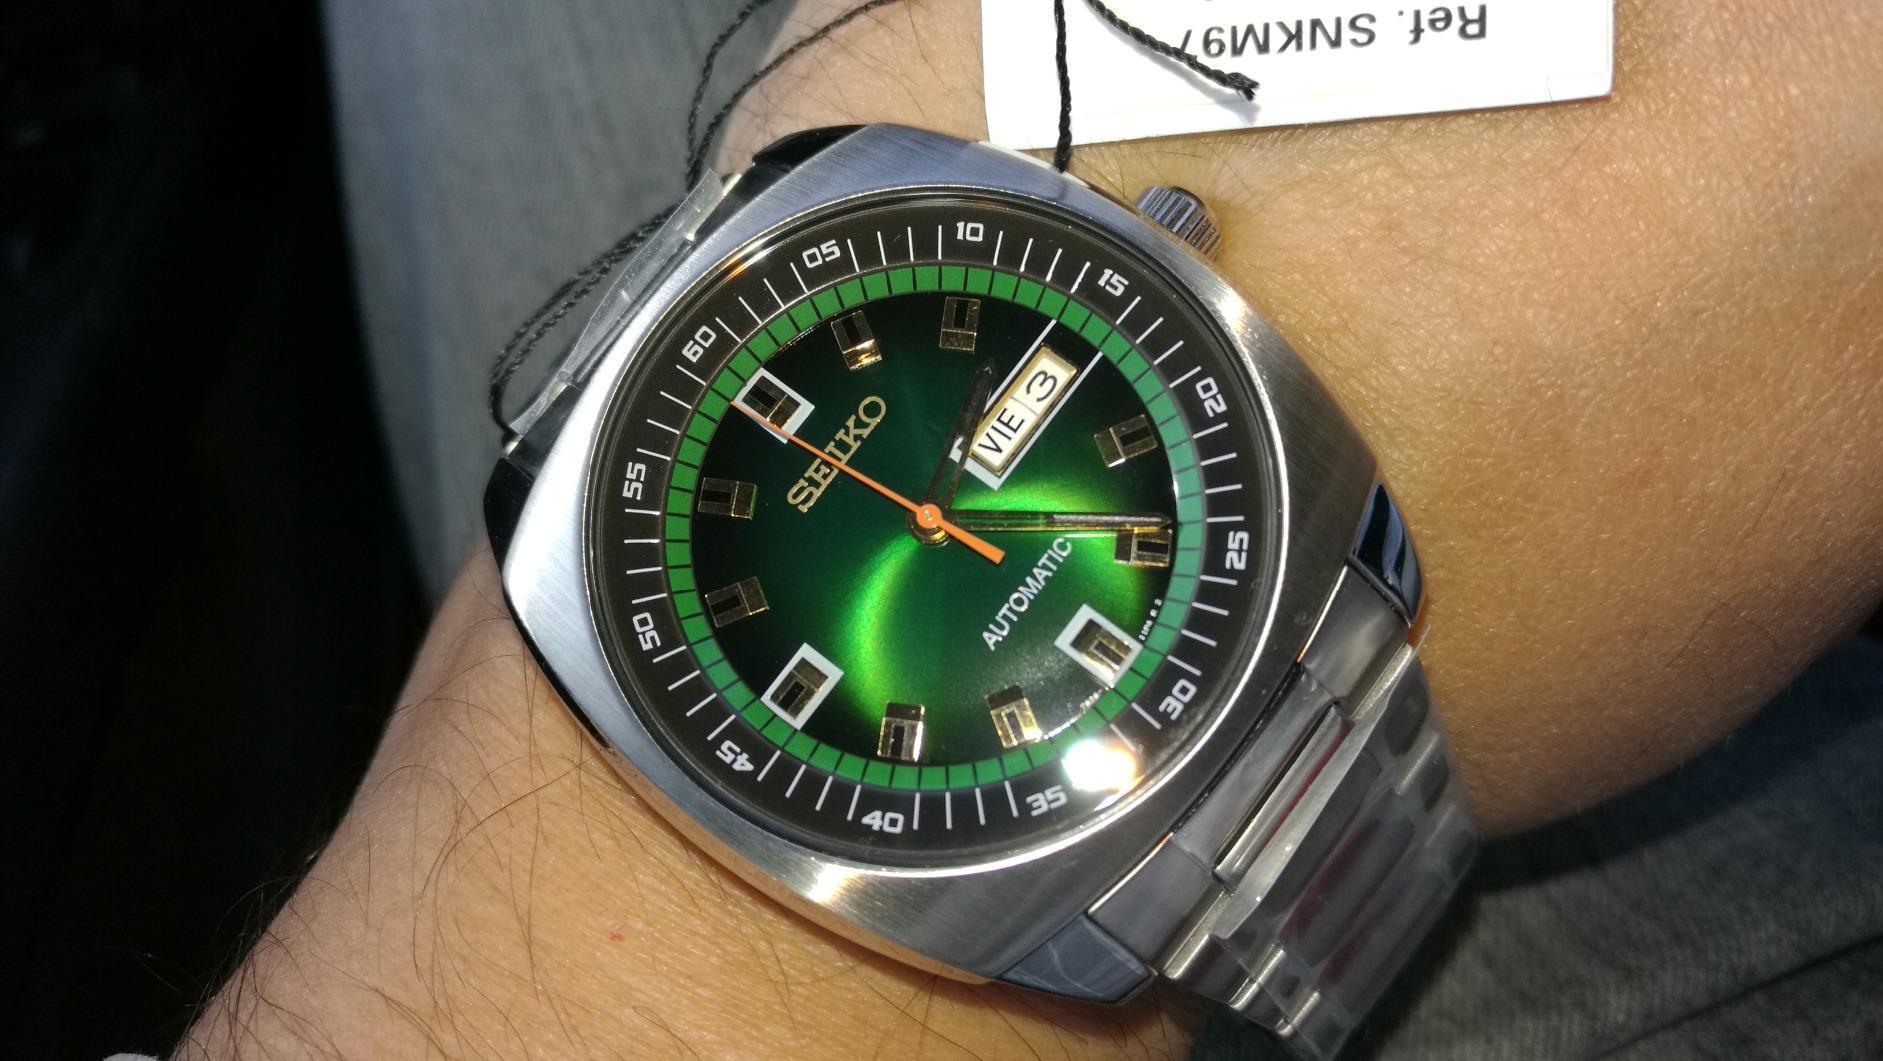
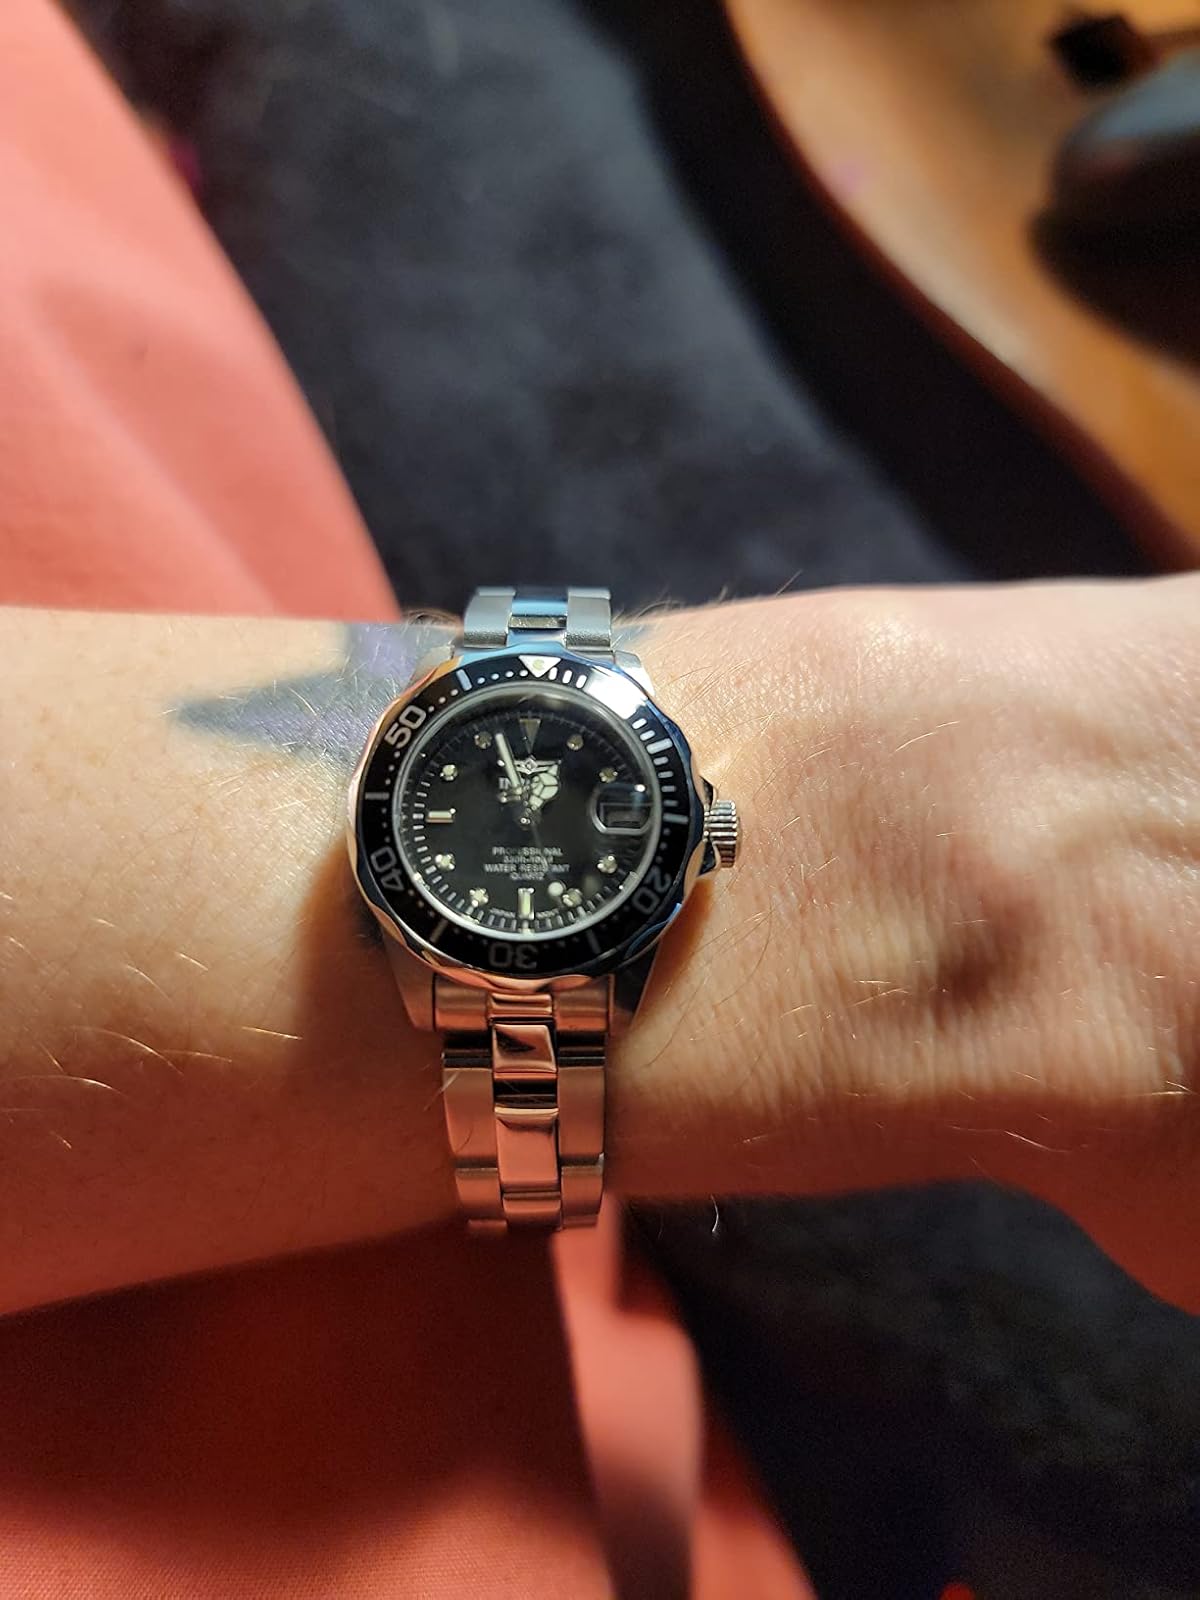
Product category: accessories_watch
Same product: no